Hrudayanjali

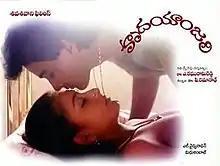

Hrudayanjali is a 2002 Indian Telugu-language romance film directed by A. Raghurami Reddy. The film was completed in 1992 but was released in 2002 and won three Nandi awards. The film was released to negative reception due to the delay.